Appenzell District

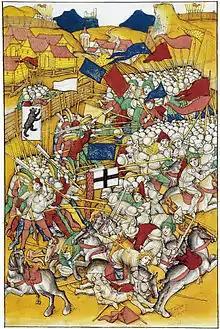
Battle of Vögelinsegg

Following increasing conflicts between the Appenzellers the abbot's agents, including the bailiff of Appenzell demanding that a dead body be dug up because he wanted the man's clothes, the Appenzellers planned an uprising. On a certain day, throughout the abbot's lands, they attacked the bailiffs and drove them out of the land. Following unsuccessful negotiations Appenzell and St. Gallen entered into a treaty. The treaty between St. Gallen and Appenzell marked a break between the abbot and his estates. Perhaps fearing the Habsburgs, in 1402 the League expelled Appenzell. During the same year, St. Gallen reached an agreement with the abbot and Appenzell could no longer count on St. Gallen's support. Appenzell declared itself ready to stand against the abbot, and in 1403 formed an alliance with the Canton of Schwyz, a member of the Old Swiss Confederation that had defeated the Austrians in the last century. Glarus provided less support, but authorized any citizen who wished to support Appenzell to do so. In response, the League raised an army and marched to St. Gallen before heading toward Appenzell. On 15 May 1403, they entered the pass to Speicher and outside the village of Vögelinsegg met the Appenzell army. A small force of Appenzell and Confederation troops defeated the League army and signed a short lived peace treaty.